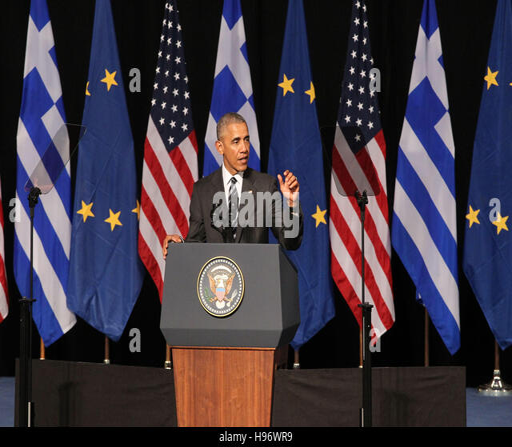
politician delivers a speech at opera .